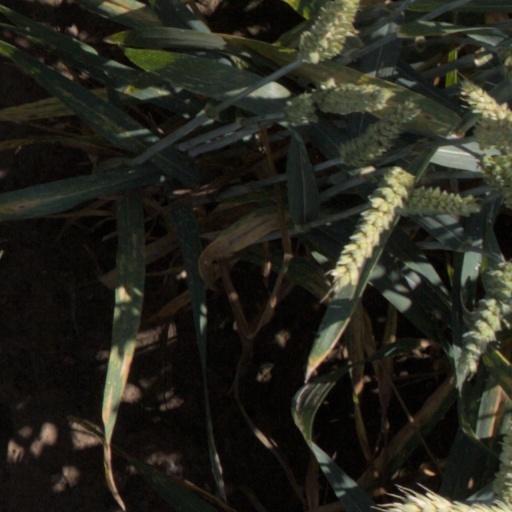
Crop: wheat